Gojira (band)

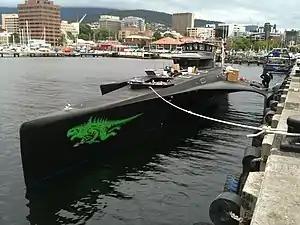
Sea Shepherd named "MV Gojira" after the band in recognition of their support of the charity.

In 2018, the band achieved headlining status at heavy metal festivals. Gojira played a string of festival dates throughout the summer, including the Tuska Open Air Metal Festival, Brutal Assault Open Air, and Bloodstock Open Air. In early August 2018, Gojira played to the largest crowd of their career at Pol'and'Rock Festival in Kostrzyn nad Odrą, Poland. More than 400,000 people attended the festival. Nick John, who managed Gojira, Mastodon and Slayer, died of cancer on 8 September; John had managed Gojira since 2012.